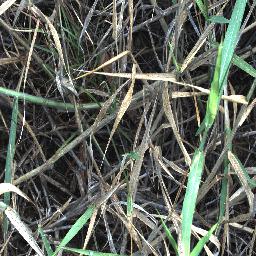
Label: negative